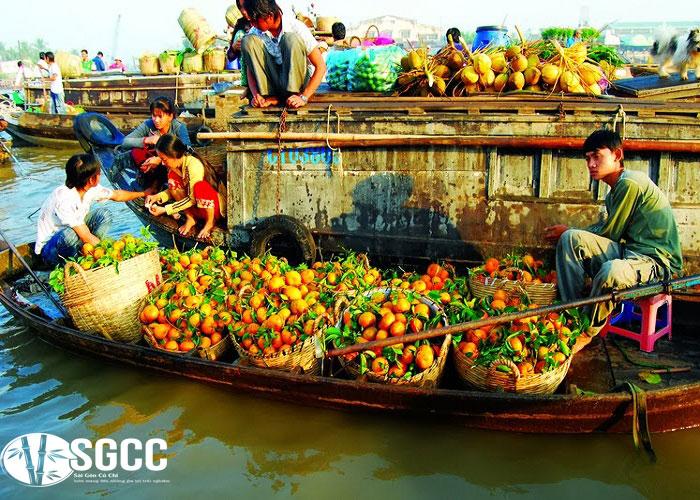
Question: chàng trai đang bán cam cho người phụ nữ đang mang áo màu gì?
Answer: chàng trai đang mang áo màu trắng